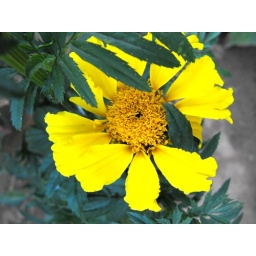
This is just a yellow flower my parents grow in the garden. I have no clue what it is.